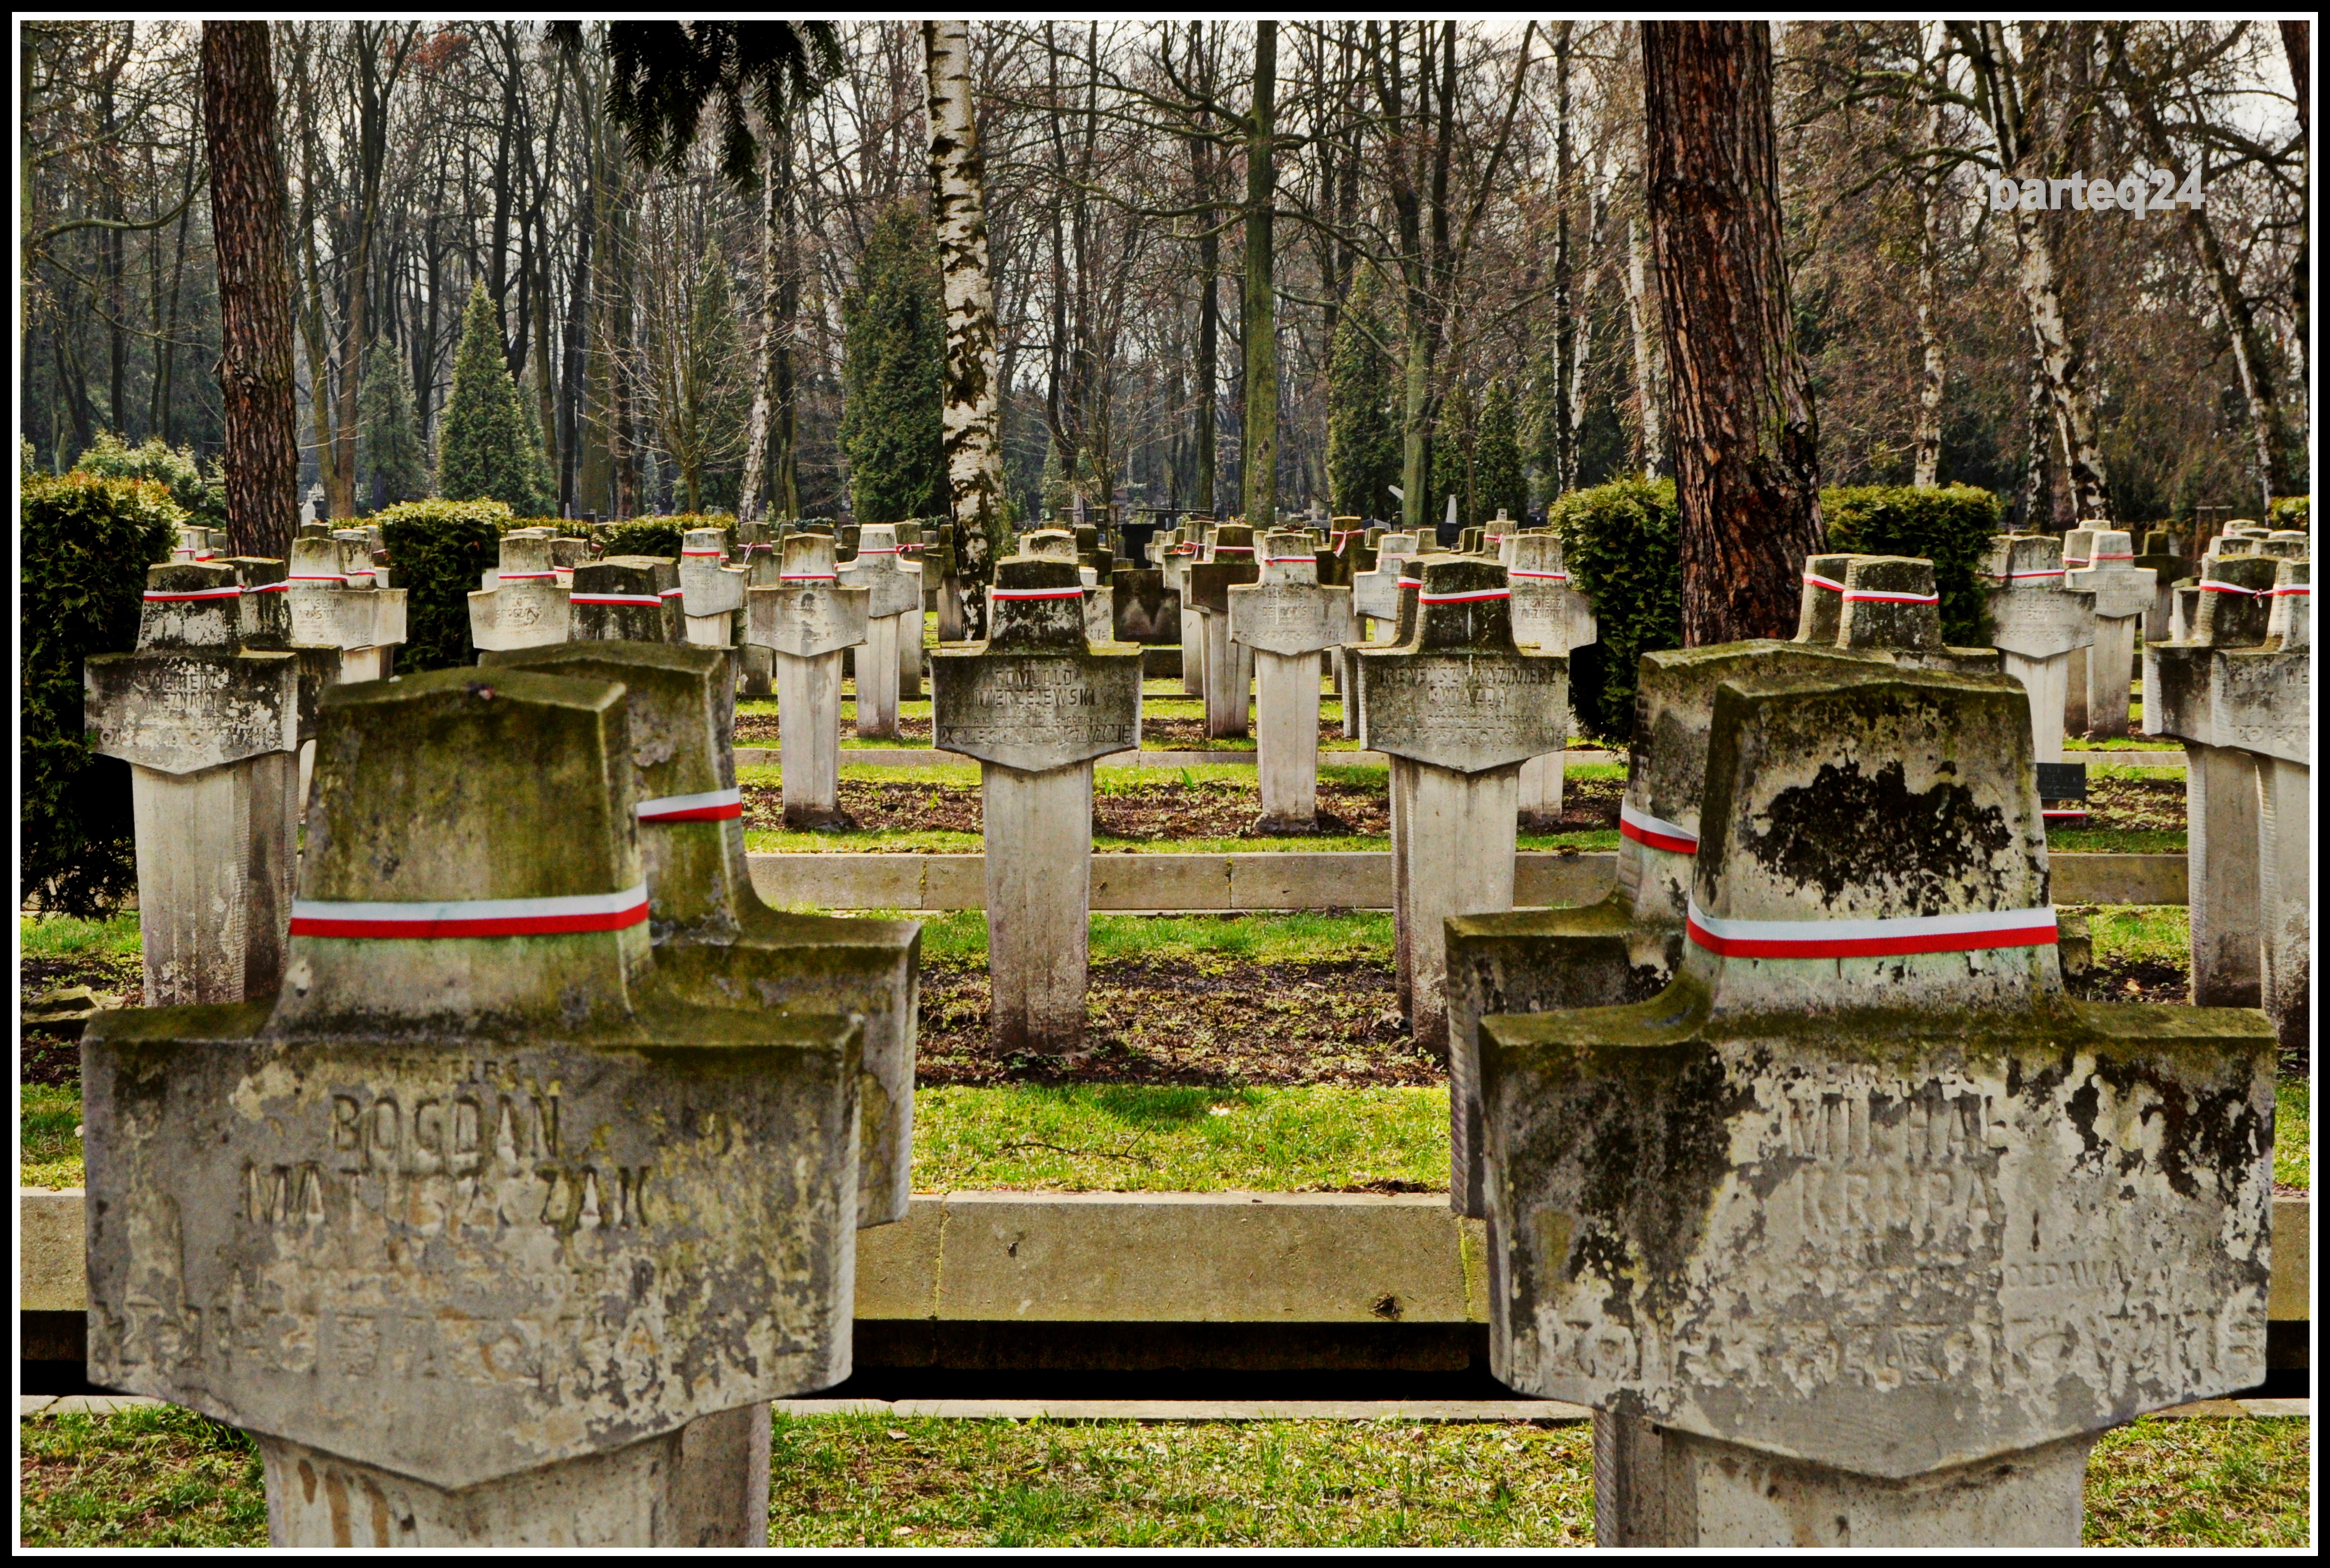
tree, europe, cemetery, waterway, grave, poland, europa, polska, warsaw, warszawa, mazovia, mazowsze, warsawuprising1944